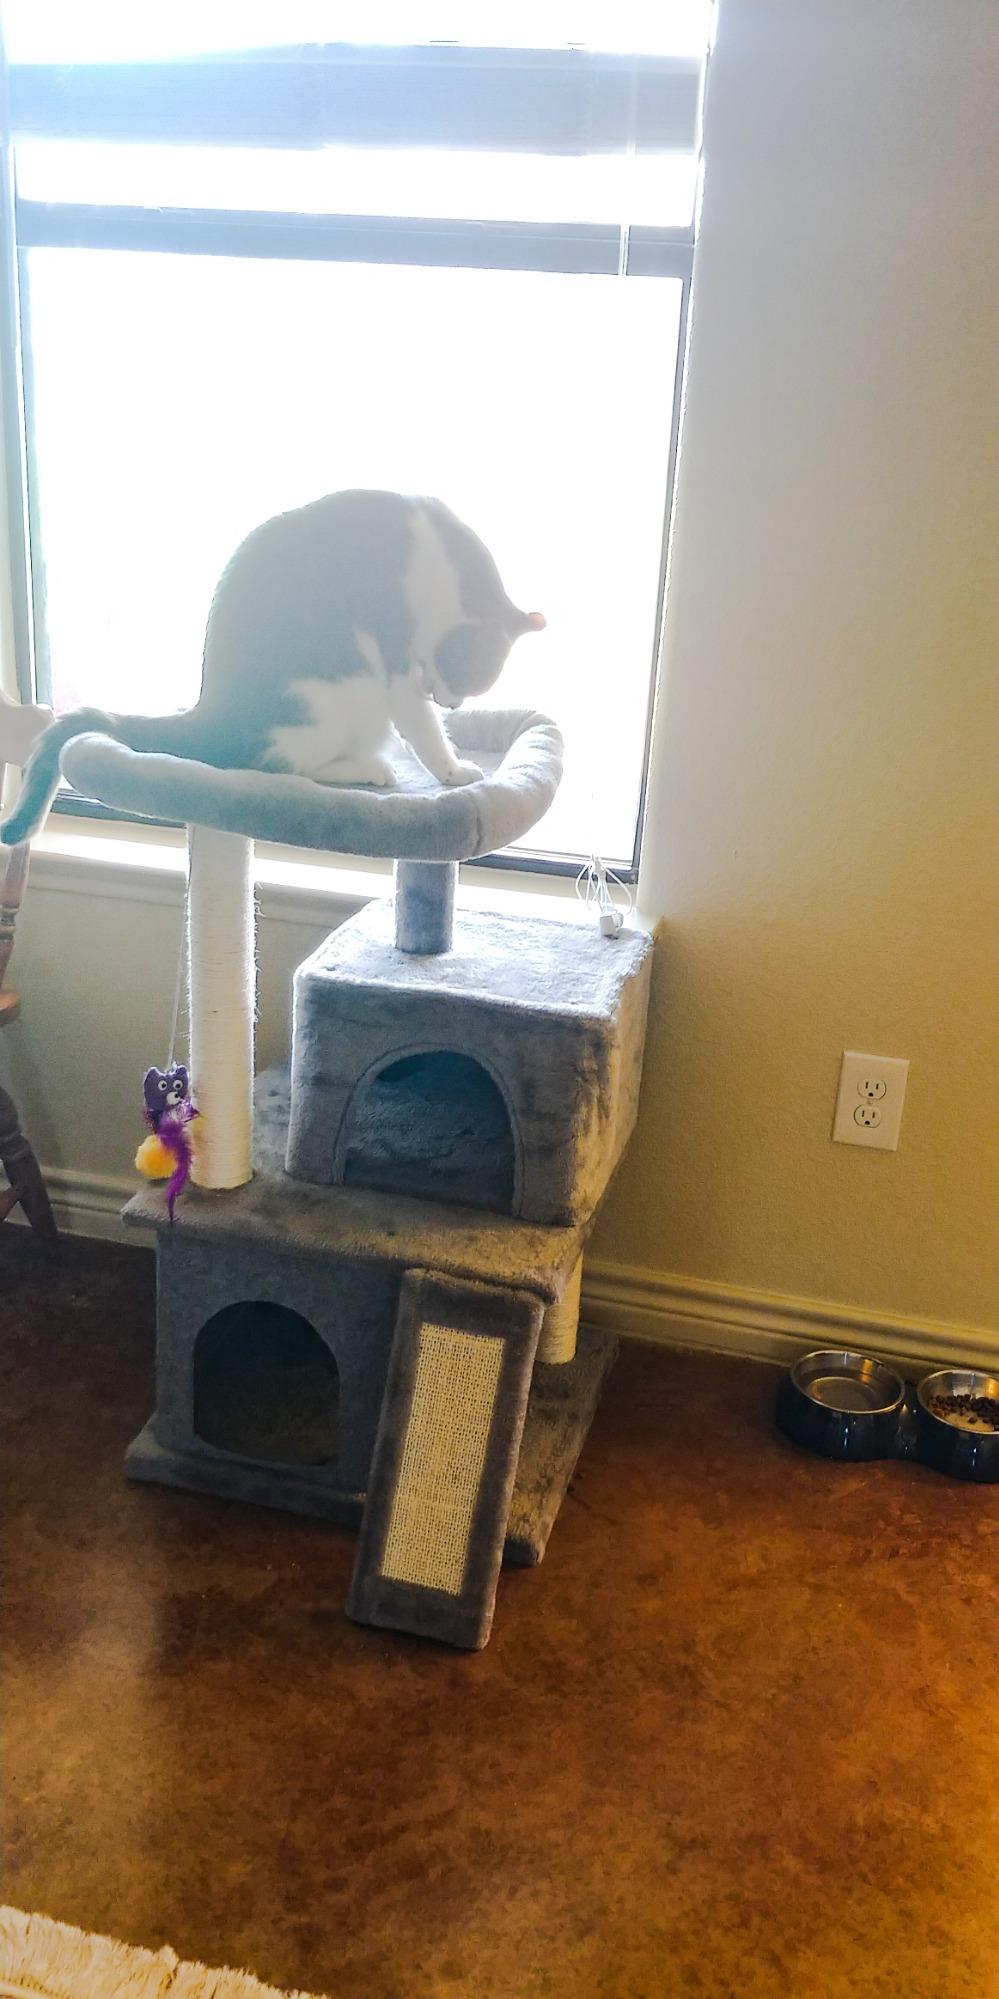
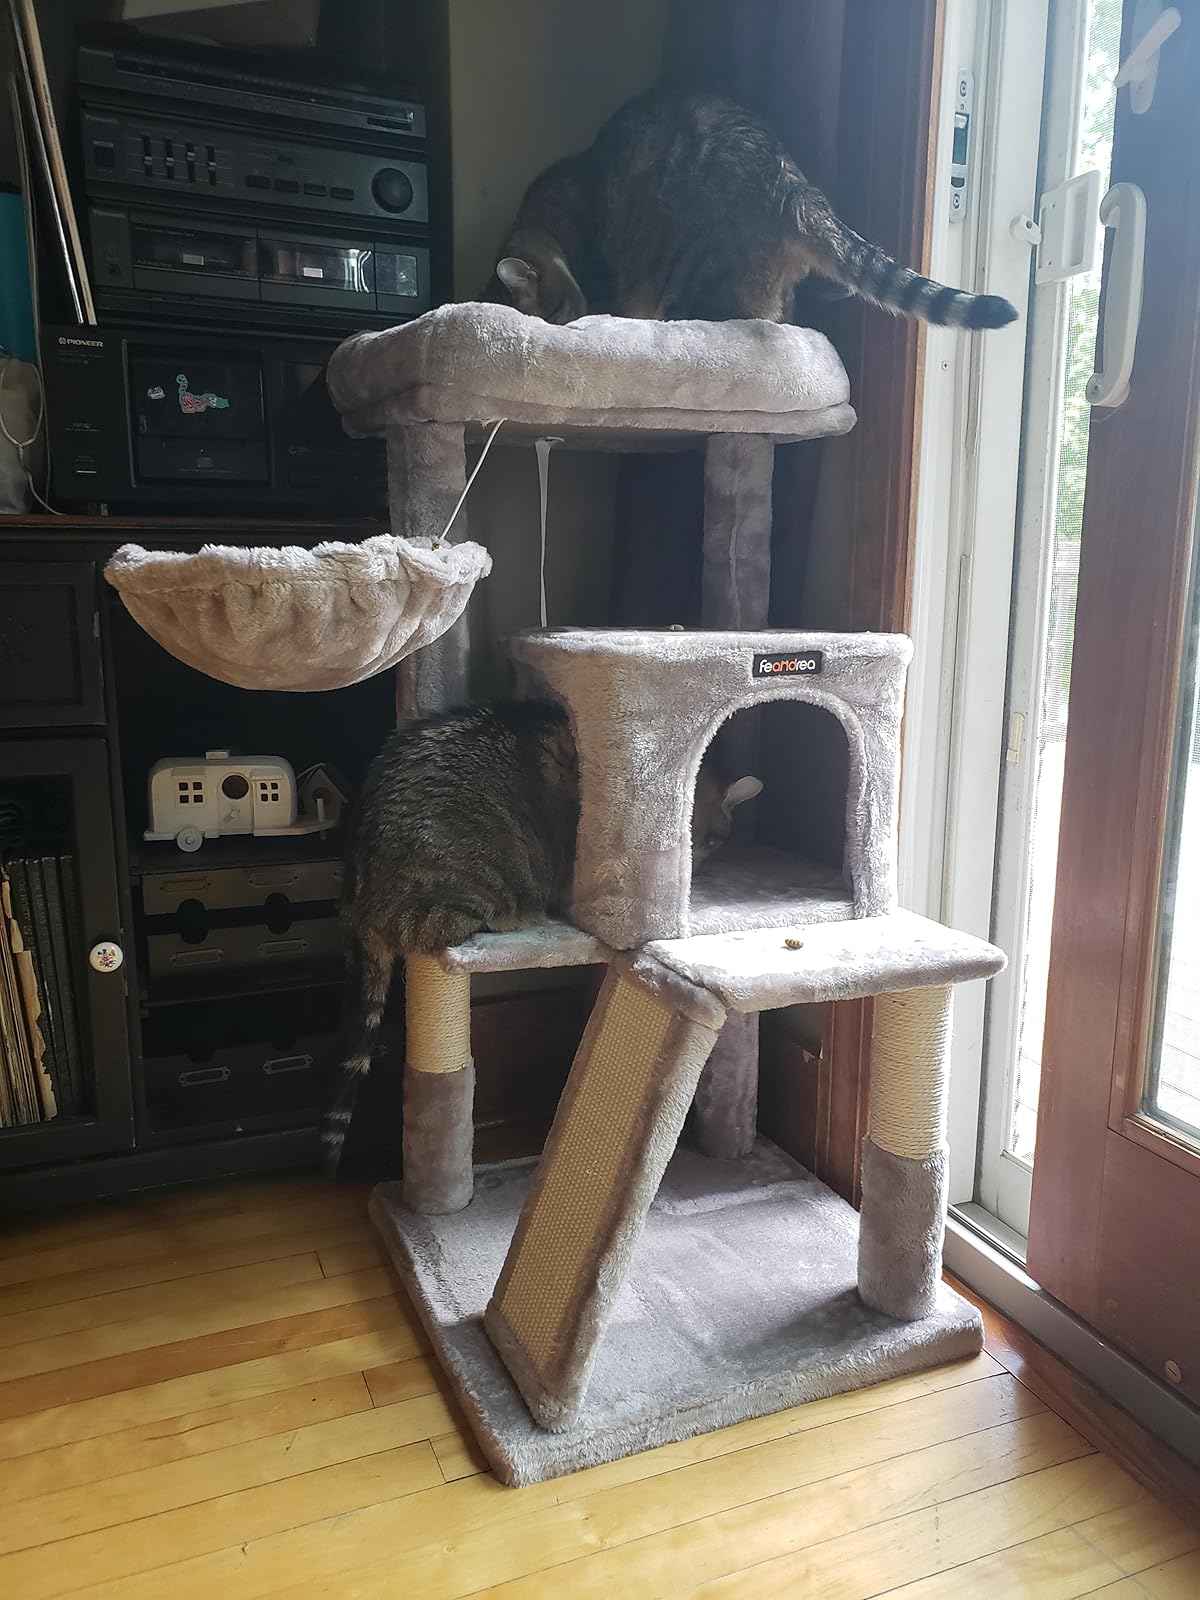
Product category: items_cat tree
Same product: no